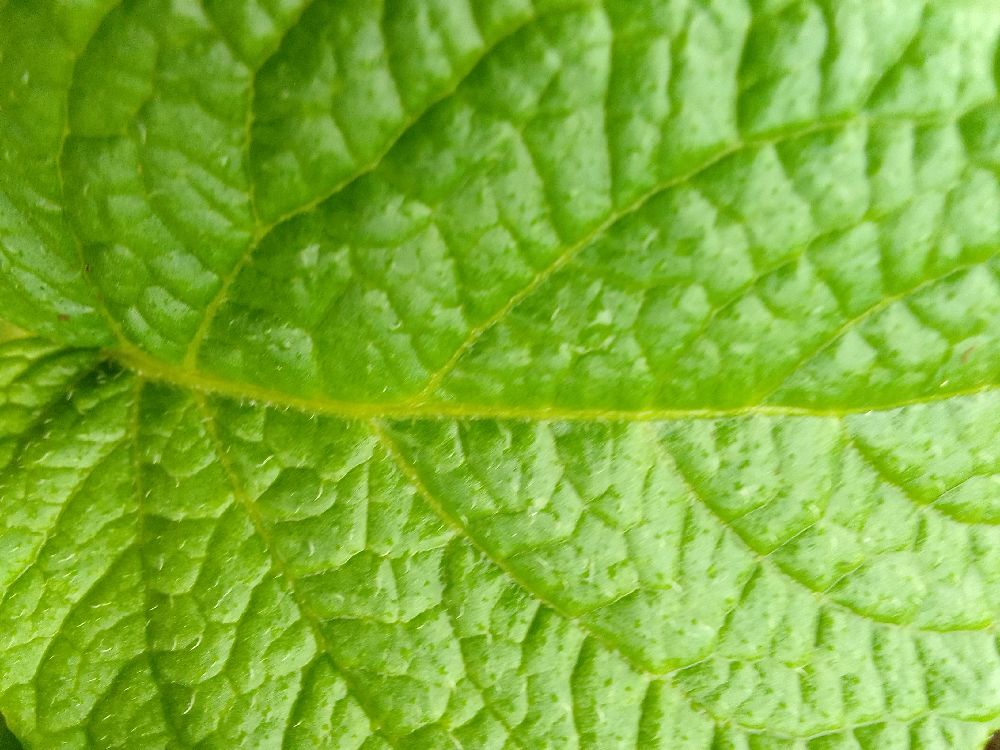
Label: Healthy